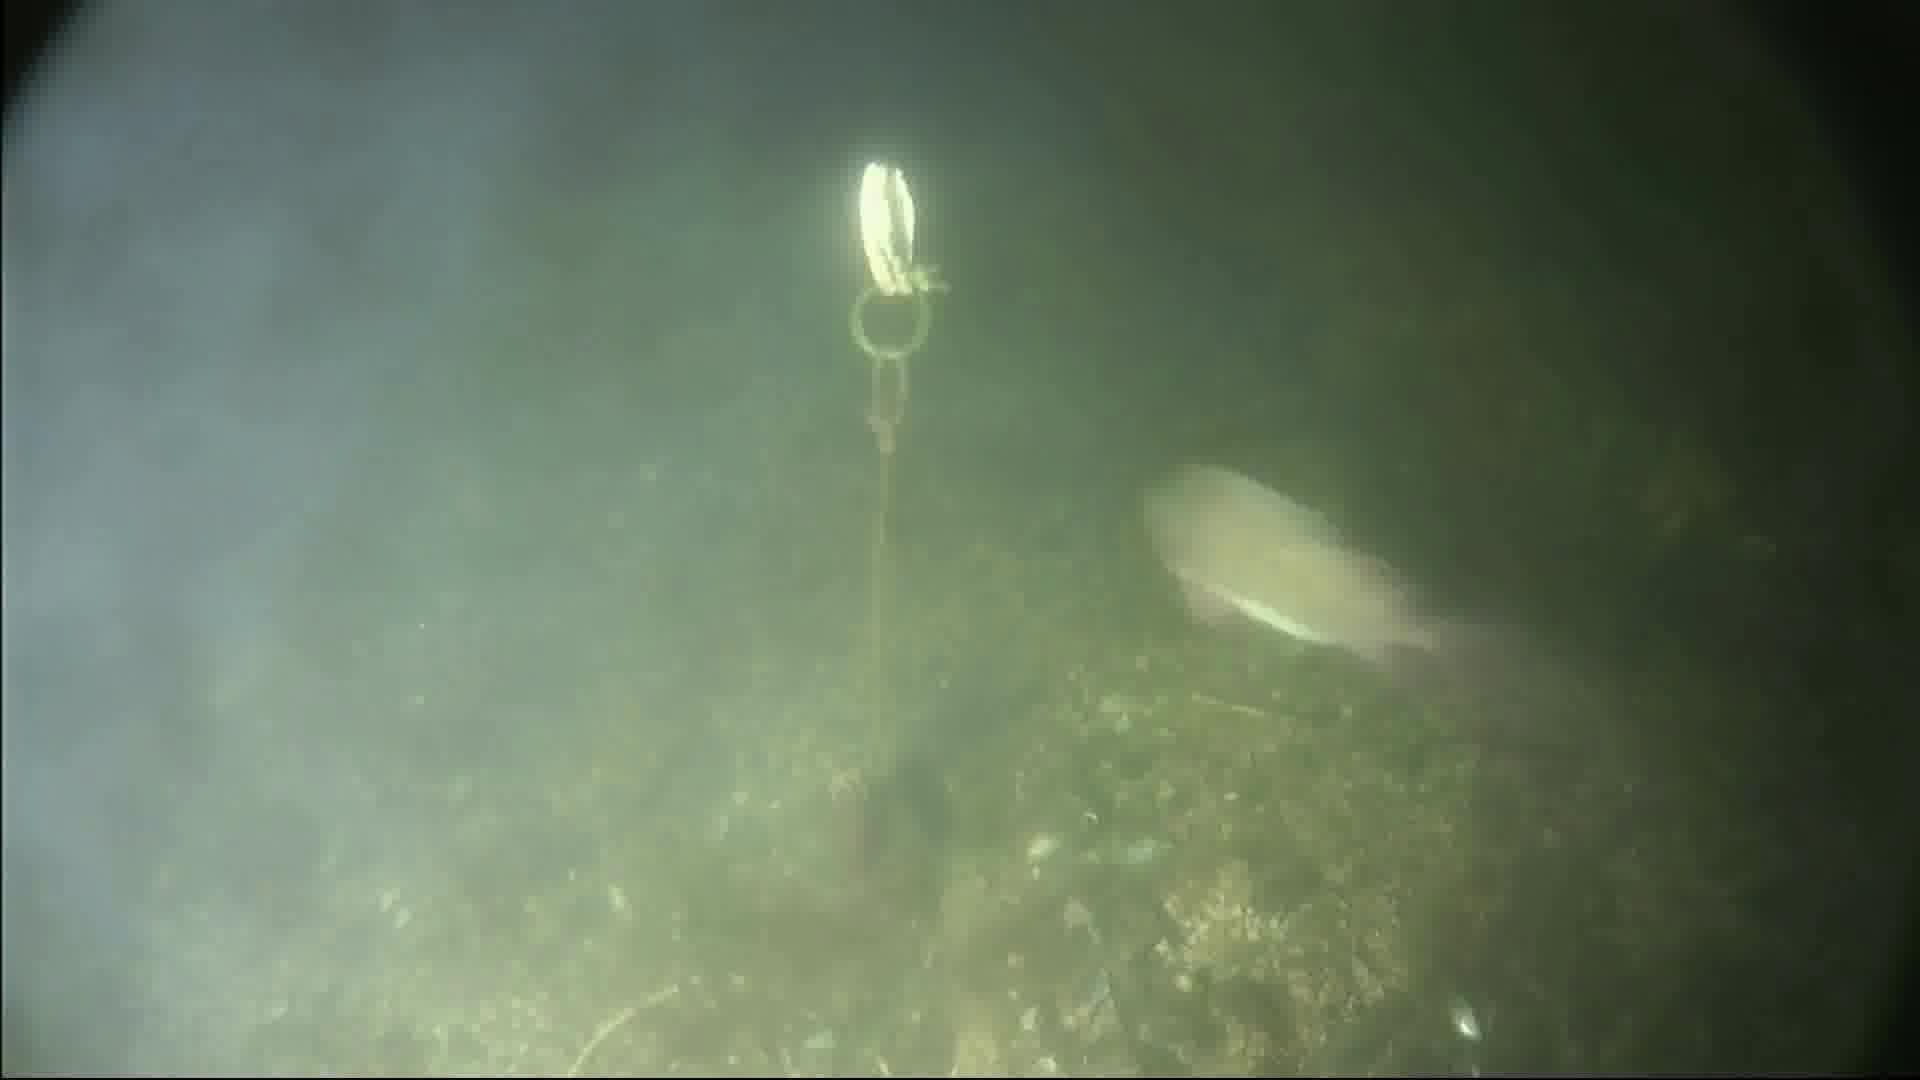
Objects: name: fish
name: crab